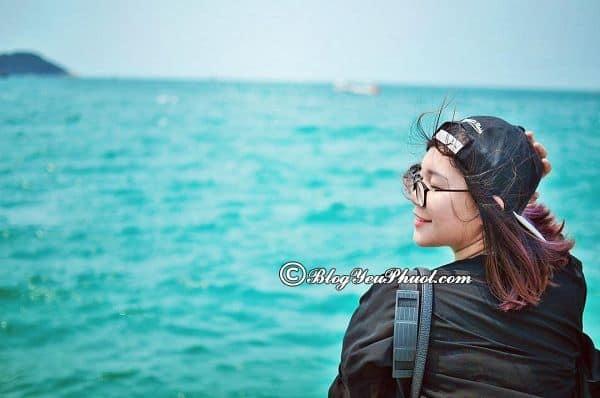
ở bên bờ biển có sự xuất hiện của một cô gái mặc đồ đen